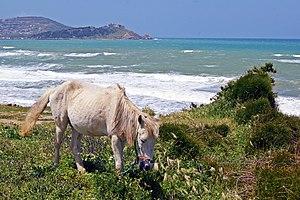
Le poney des Mogods, aussi appelé poney tunisien, est une race primitive et autochtone de poney de Tunisie.